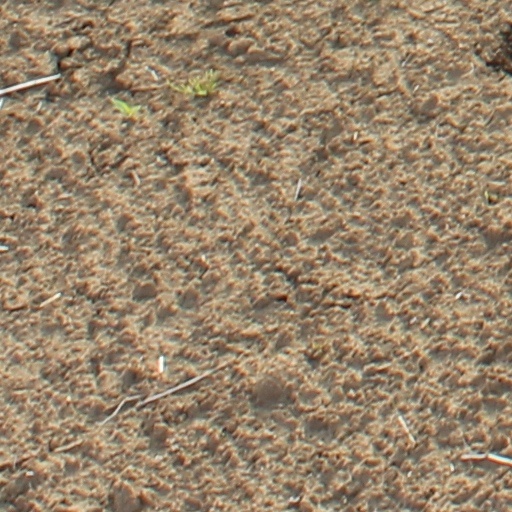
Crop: wheat